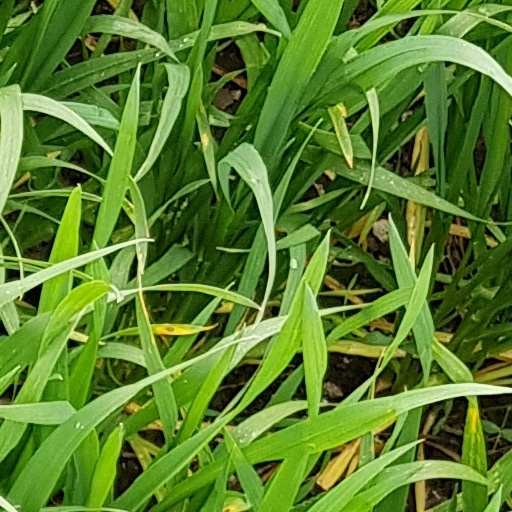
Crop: wheat